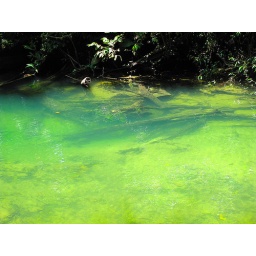
Cool refreshing clear water at the head of the Melinau River in the Gunung Mulu National Park in Sarawak (Mon 5-10-2009).